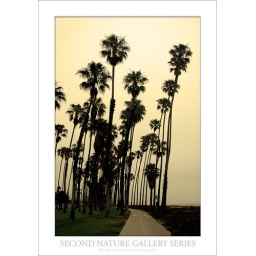
Palm trees tower over Santa Barbara Beach and the bike. path that snakes through them.